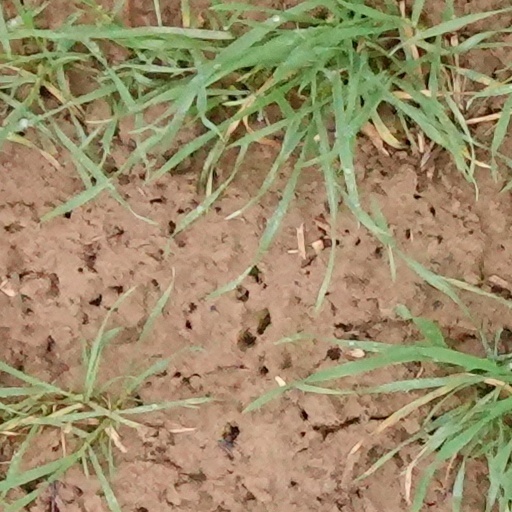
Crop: wheat